The Destruction of Sennacherib

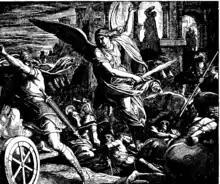
Jerusalem Delivered from Sennacherib, 1860 woodcut by Julius Schnorr von Karolsfeld

According to the Bible record in 2 Kings 18:13, the Assyrian army came "against all the fenced cities of Judah, and took them."